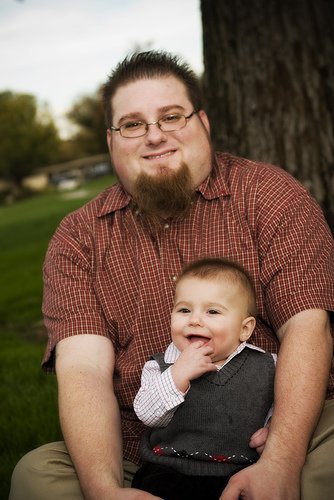
Label: not_food